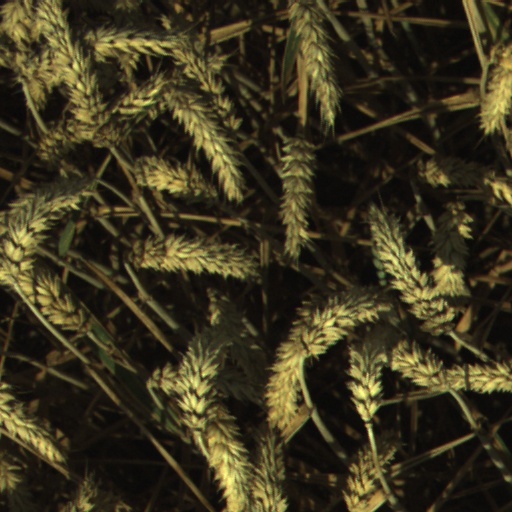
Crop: wheat